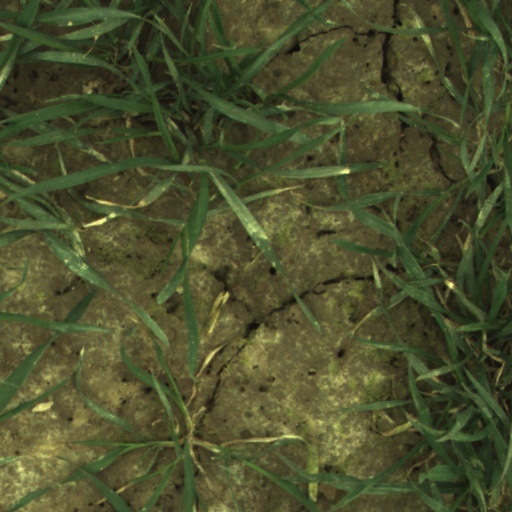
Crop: wheat